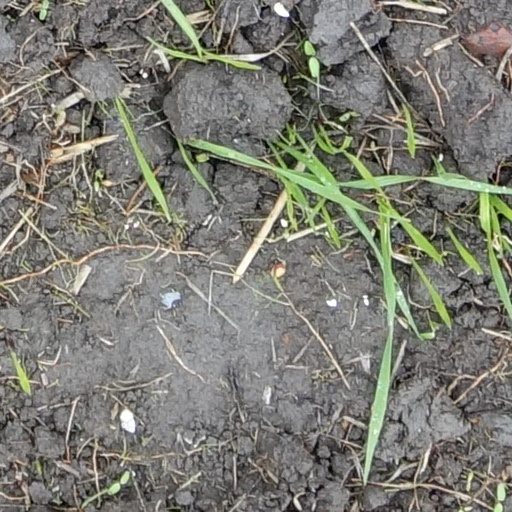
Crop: wheat